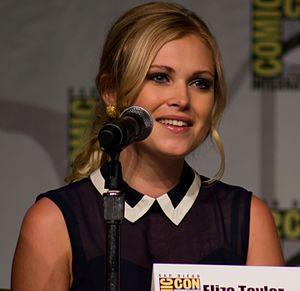
Clarke Griffin est un personnage de fiction tiré de la série de romans de science-fiction post-apocalyptique The 100 écrits par Kass Morgan, et de la série télévisée Les 100 développée par Jason Rothenberg diffusée sur la chaîne CW. Clarke est l'un des personnages principaux dans le livre comme dans la série, où elle est interprétée par Eliza Taylor. Elle apparaît d'abord dans le premier roman et plus tard dans l'épisode pilote de la série télévisée. Habitante d'une colonie spatiale, l'Arche, et accusée de trahison, Clarke fait partie de la centaine de délinquants envoyés sur la Terre, dans le but de vérifier si la planète est habitable après une apocalypse nucléaire qui a eu lieu une centaine d'années auparavant.
Eliza Jane Taylor-Cotter, est une actrice australienne, née le 24 octobre 1989 à Melbourne.